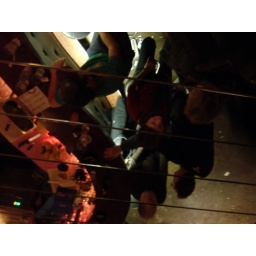
bar crowd reflected in the mirror on the ceiling at schocken in stuttgart